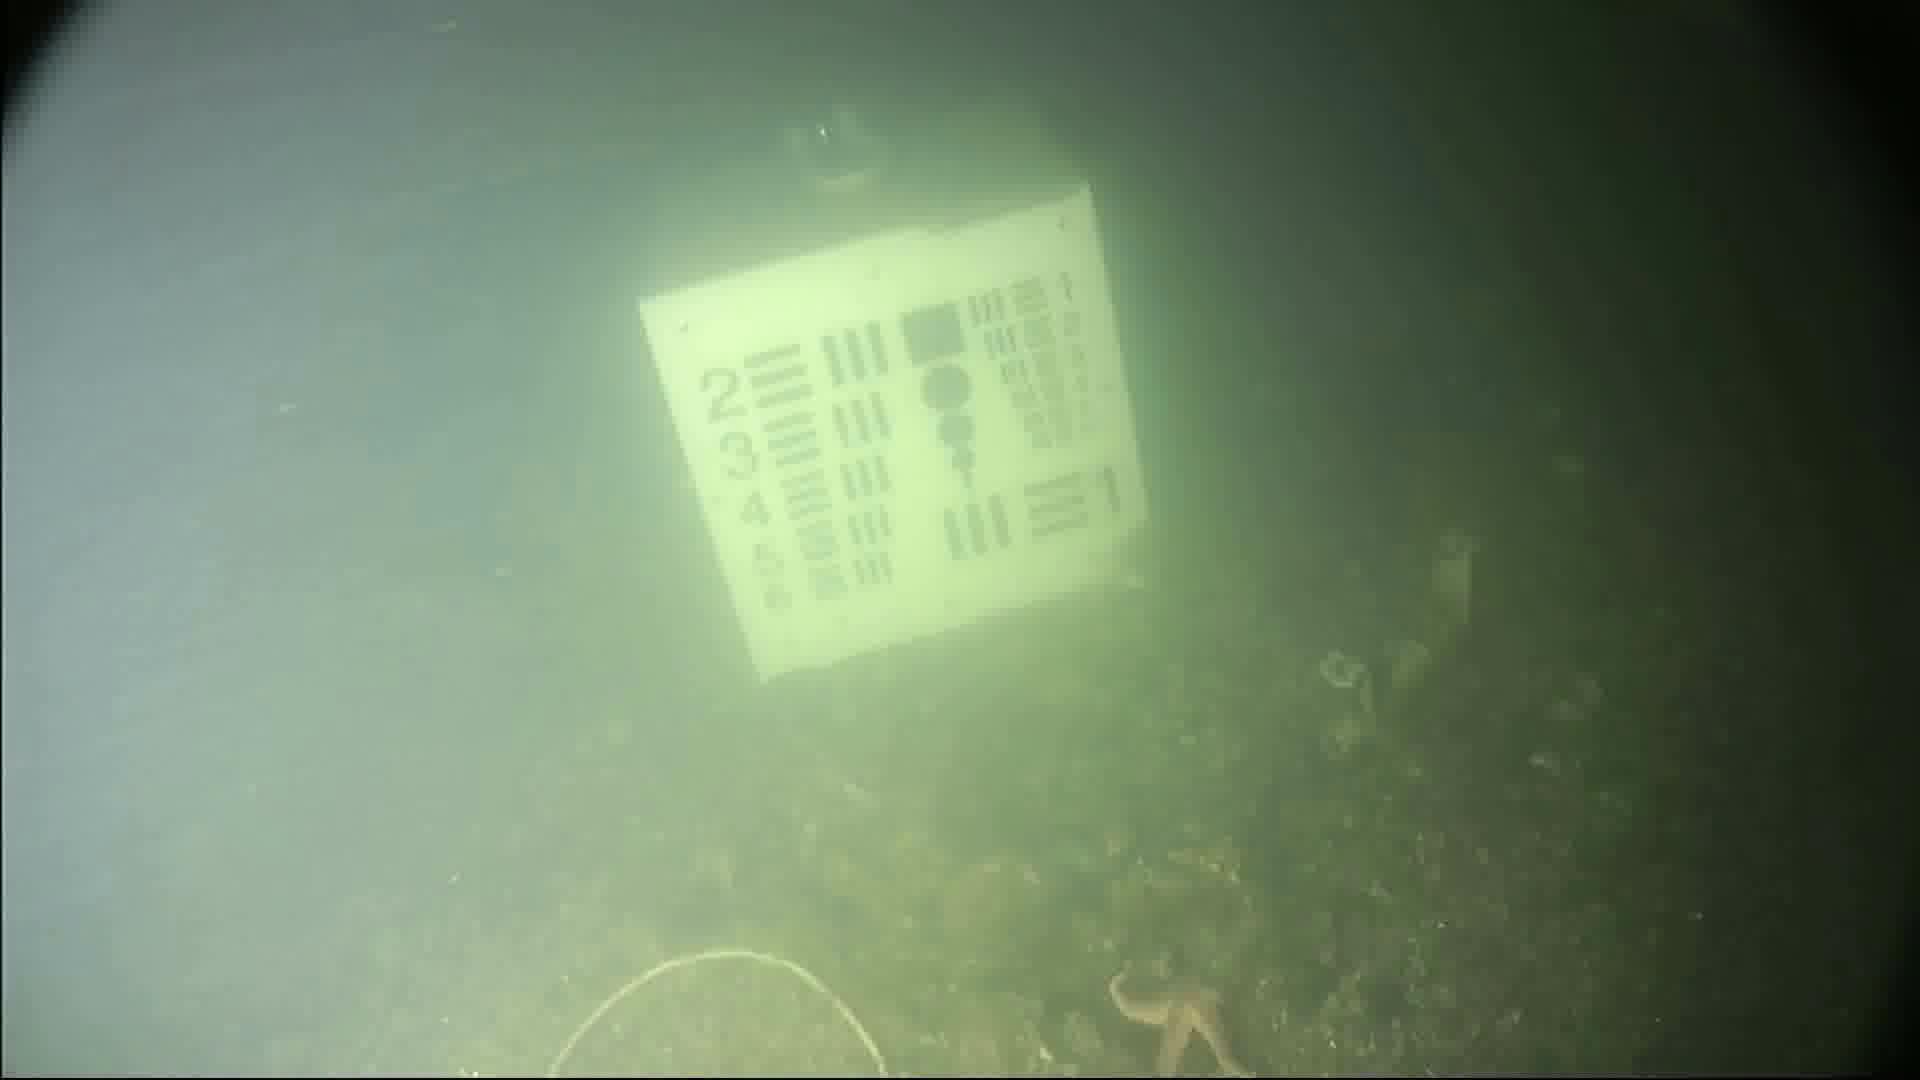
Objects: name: starfish